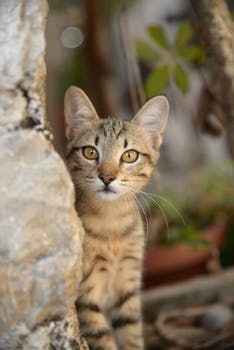
Label: No Watermark